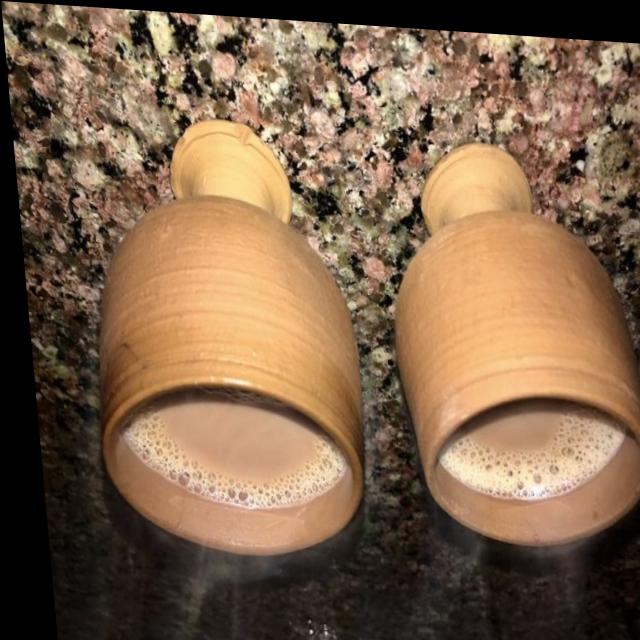
Dish: chai